Scouting in popular culture

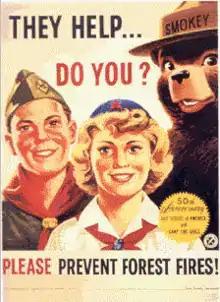
Smokey Bear with members of the Boy Scouts of America and the Camp Fire Girls celebrating the 50th anniversary of their founding in 1910

Since Scouting began in 1907, it has entered into many elements of popular culture, including movies, TV and books.